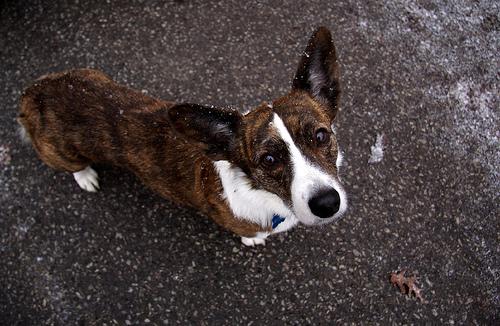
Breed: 2909-n000116-Cardigan